William Mendel

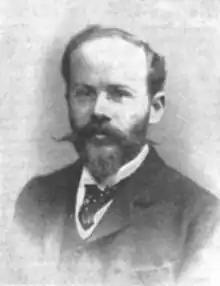
In "The Sketch", 21 July 1897

William Mendel (1854–1917) was a British financier who with his partners arranged funding for several businesses in Britain during the late 19th and early 20th century. These included Harrods, Dickins & Jones, and D H Evans. Some of their money making activities were controversial and evidence was given in court that they paid inducements to newspapers for favourable reviews.